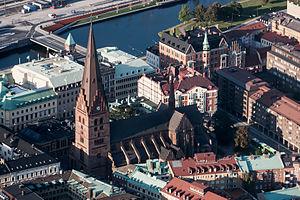
L' Église Saint-Pierre de Malmö est une église protestante située dans la ville de Malmö en Suède.